Hybrid vehicle

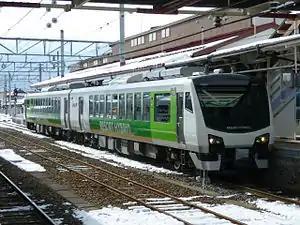
East Japan Railway Company HB-E300 series

The new Autorail à grande capacité (AGC or high-capacity railcar) built by the Canadian company Bombardier for service in France is diesel/electric motors, using 1500 or 25,000 V on different rail systems. It was tested in Rotterdam, the Netherlands with Railfeeding, a Genesee & Wyoming company.